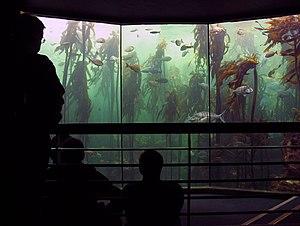
L'Aquarium des Deux Océans est un aquarium situé sur le site du Victoria & Alfred Waterfront dans la ville du Cap en Afrique du Sud. L'aquarium a été inauguré le 13 novembre 1995, totalise 4 millions de litres d'eau de mer et comprend sept galeries thématiques avec de larges vitres: